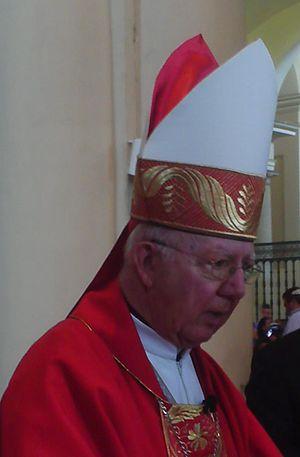
Pedro Rubiano Sáenz, né le 13 septembre 1932 à Cartago en Colombie, est un cardinal colombien, archevêque émérite de Bogotá depuis juillet 2010.